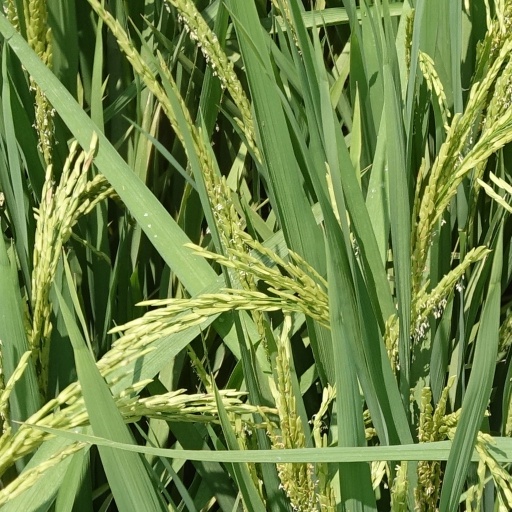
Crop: rice